Roland Doré (sculptor)

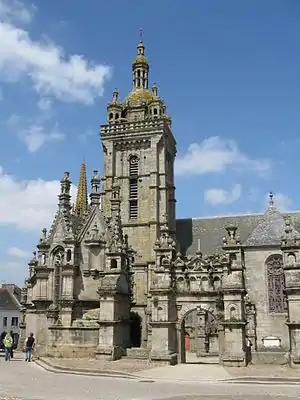
Vue générale de l’enclos paroissial de Saint-Thégonnec

This is one of Finistère's most visited sights. The enclos at Saint-Thégonnec, surrounded by a retaining wall ("mur d’enceint"), comprises a grand entrance ("porte triomphale"), an ossuary, a calvary and the parish church of Notre-Dame. Doré's statue of St John inside this church dates to 1625 and is one of the rare occasions when Doré signed his work Inside the church Doré also carved the statues in the belltower porch, this in 1625. The top of the calvary has a cross depicting Jesus whilst the crosses of the two robbers are placed on two columns rising up from the base of the calvary. Four angels surround Jesus' cross collecting his blood in chalices. Two do so from the wounds to his heart and hands and the other two collect the blood from his feet. On the first crosspiece ("croisillion") are statues of two cavaliers on horseback, one of whom, Saint Longinus, was the soldier who pierced Jesus' side with a lance. These stand on either side of the reverse side of the cross which depicts Christ leaning on the column where he was whipped ("Christ à la colonne"). On the next crosspiece are statues ("geminées" or back to back) of John the Evangelist and Saint Yves and the Virgin Mary and Saint Peter these on either side of a depiction of Mary with child and a Pietà. On the base of the calvary are representations of different scenes from the Passion and the Resurrection; the descent from the cross, the burial and the resurrection. We then have sculptures showing Jesus being tied up, Jesus blindfolded and being manhandled by two soldiers, Jesus being whipped, an "Ecce Homo", Pontius Pilate washing his hands after passing sentence on Jesus, Jesus meeting Veronica whilst carrying the Cross, and in a small niche, a statue of St Thégonnec and his cart. All this was the work of "Le Maître de Saint-Thégonnec" in 1610 and several years later Doré was to add the depiction of Christ being mocked. The figures wear the dress of the reign of Henry IV. Doré also worked on the nearby "Calvaire de Broustou" in 1632 and the "Croix de Pennavern". The "Calvaire de Broustou" is 4 metres high and the Pennavern cross has a height of 5 metres and dates to 1647. Doré also worked on the south porch of Saint-Thégonnec's Église Notre-Dame. There is also a Doré sculpture at Le Kelf where there is a depiction of the Virgin Mary in a small niche. This dates to 1652. Another calvary at Coslen was restored by Doré in 1622.